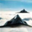
Label: airplane